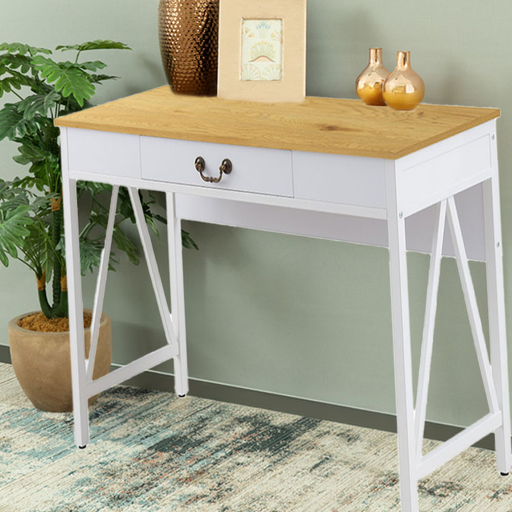
קטגוריה: מחדשים את הבית
תיאור: קונסולה מעוצבת במראה קלאסי
שווי להחלפה: 990 ₪